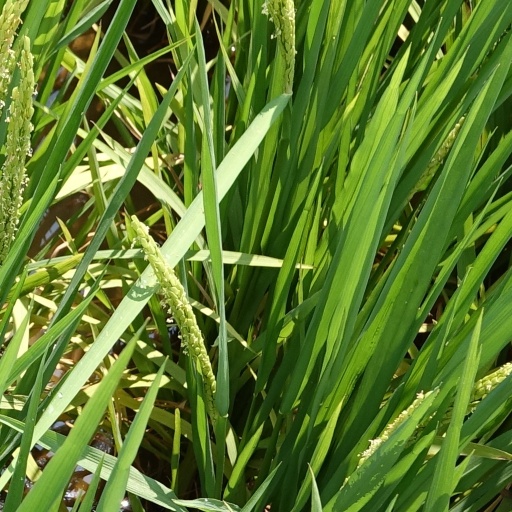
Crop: rice